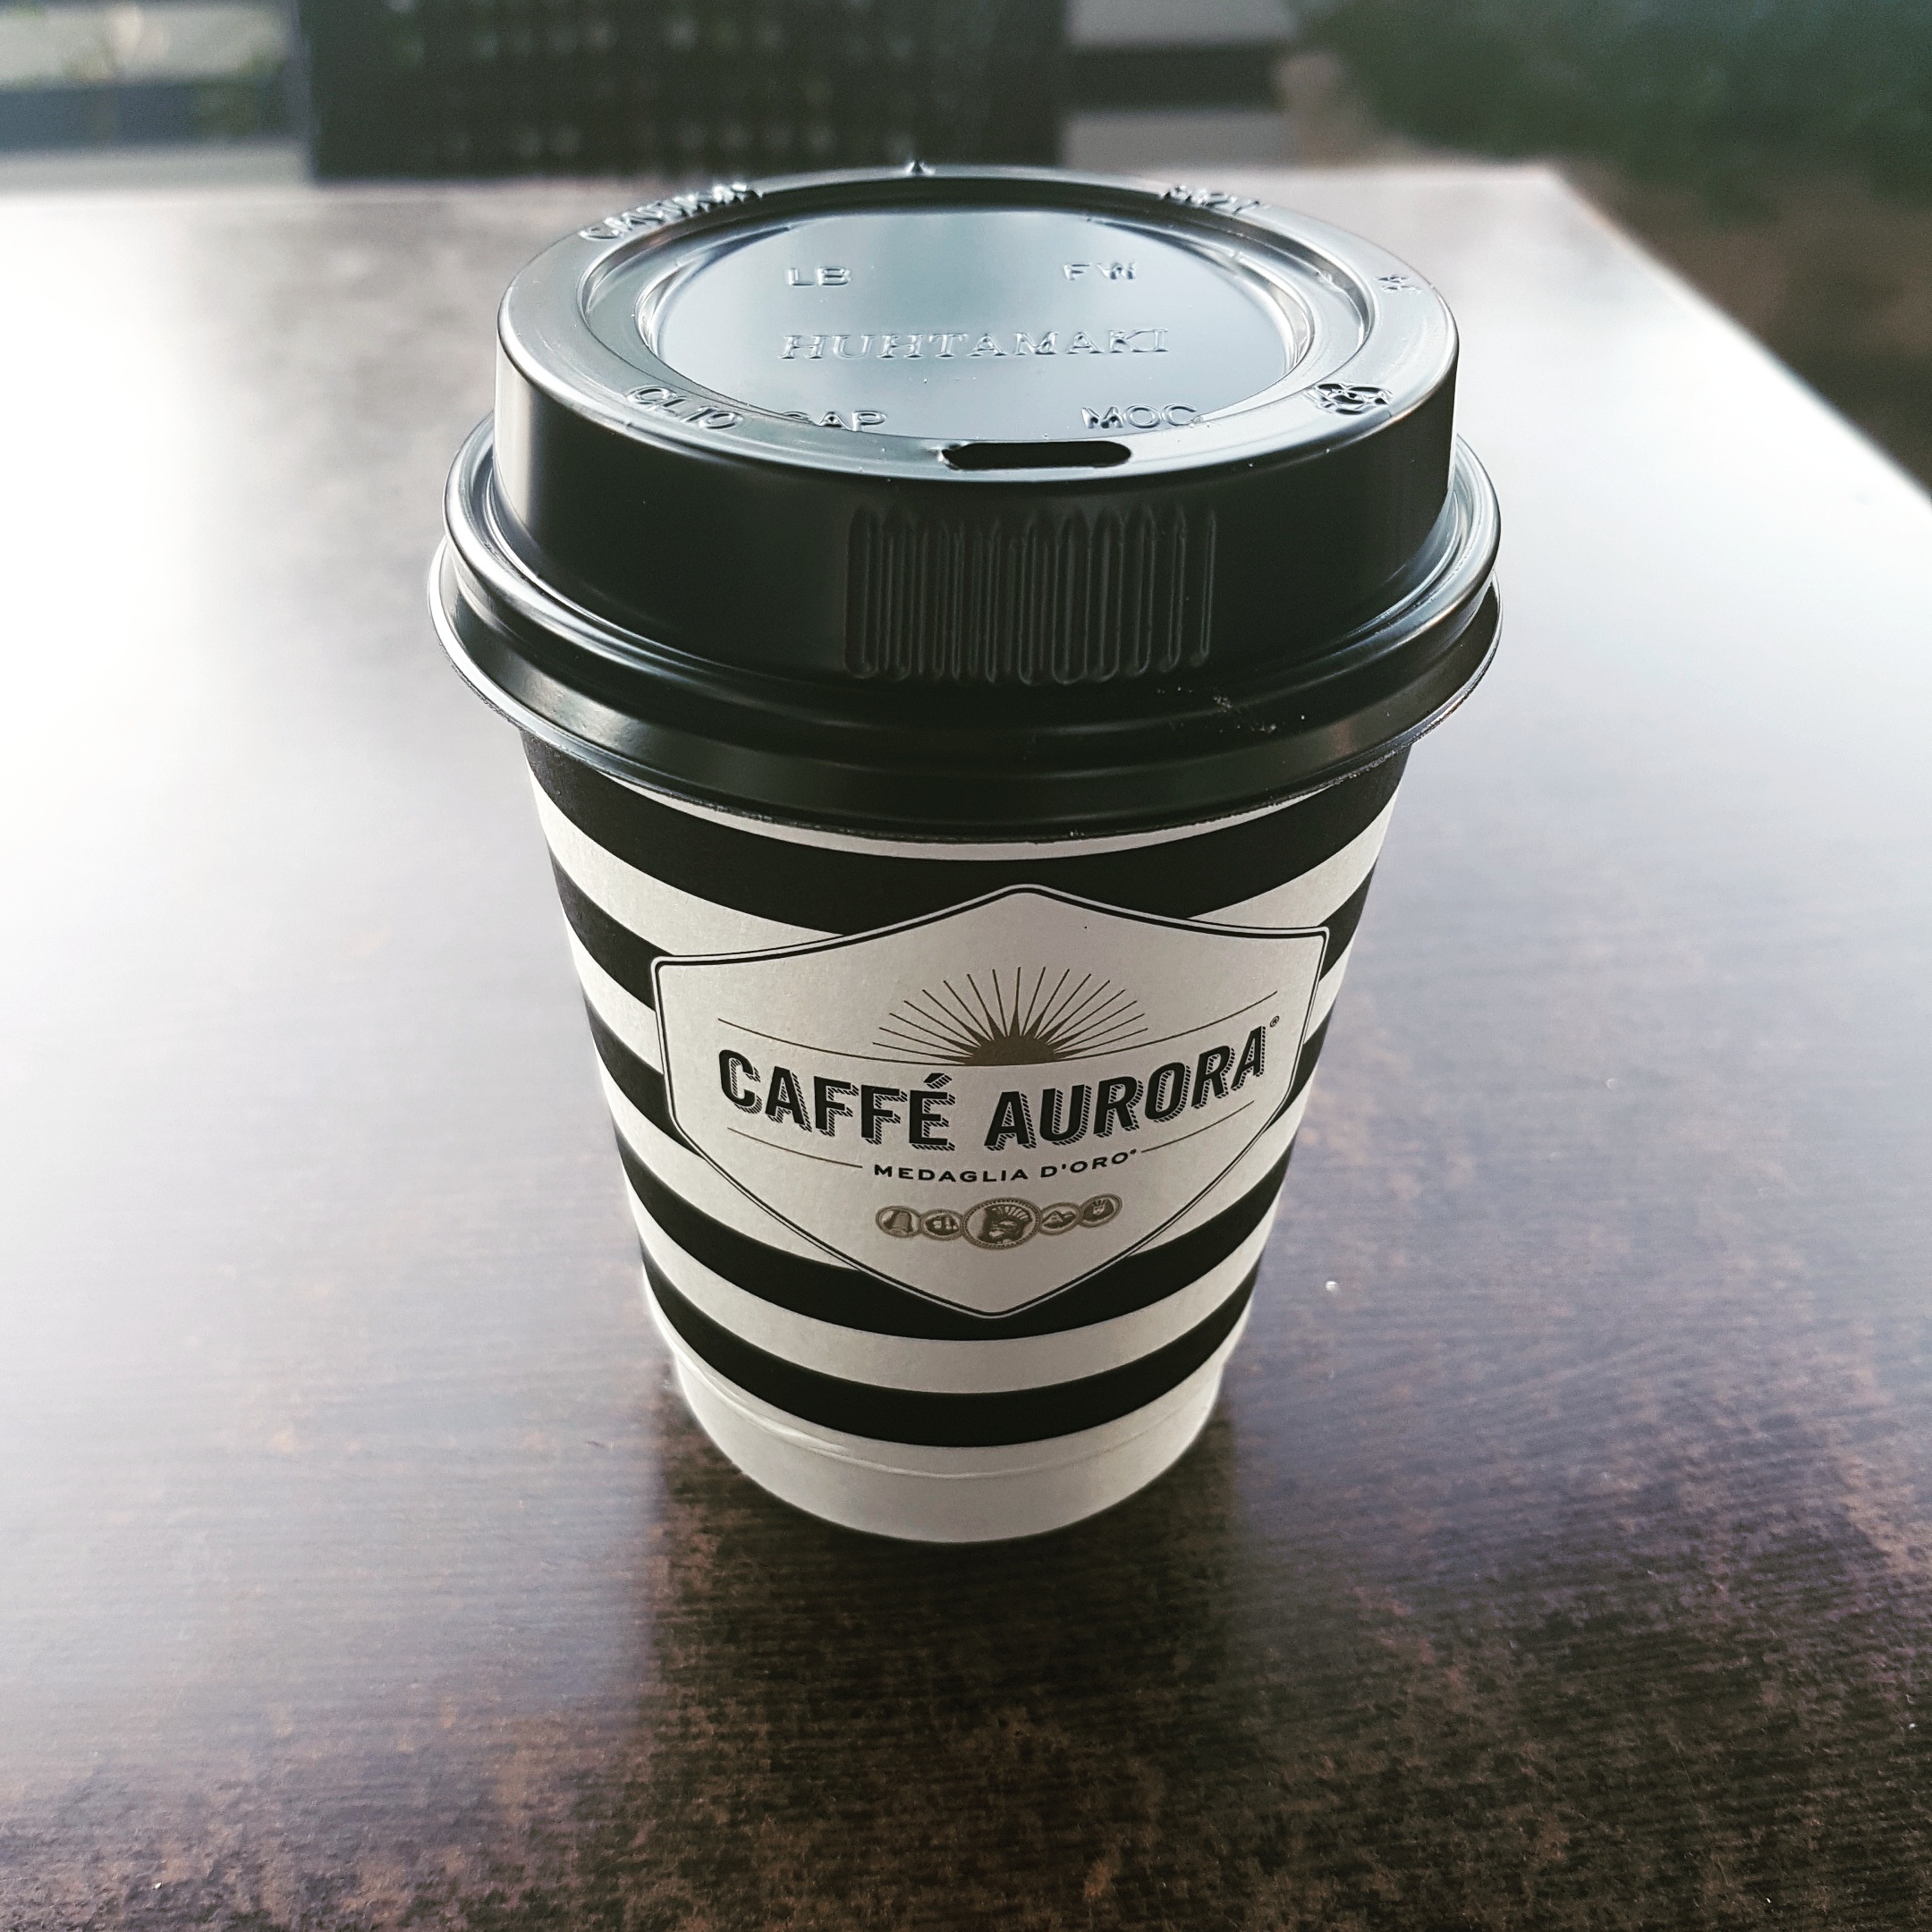
coffee, tea, cup, drink, healthy, mug, lighting, coffee cup, tin can, good morning, take away, coffee on table, man made object, drinkware